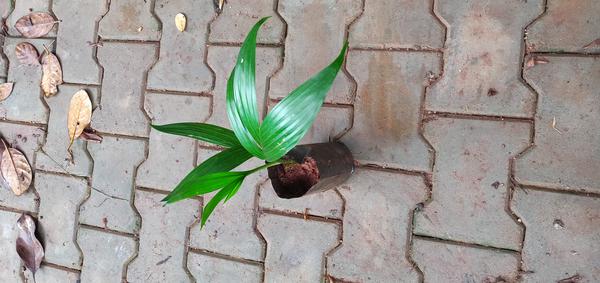
Plant: Betel_Nut